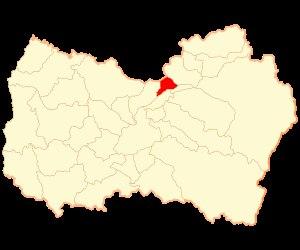
Coltauco est une commune du Chili faisant partie de la province de Cachapoal, elle-même rattachée à la Région O'Higgins. En 2012, sa population s'élevait à 18 449 habitants. La superficie de la commune est de 225 km². La commune est créée en 1899. Coltauco se trouve dans la Vallée centrale du Chili à environ 100 kilomètres au sud-ouest de la capitale Santiago et 20 kilomètres à l'ouest-sud-ouest de Rancagua capitale de la province de Cachapoal<. Le territoire de la commune se trouve dans la vallée du rio Cachapoal à une altitude d'environ 250 mètres au pied d'une chaine de montagnes dont la crête parallèle à la vallée culmine à 1 500 mètres.
Doñihue est une ville et une commune du Chili faisant partie de la province de Cachapoal, elle-même rattachée à la Région O'Higgins.